Caroline Kellett

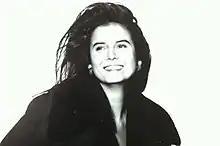
Caroline Kellett, pictured in "The Observer", December 1989

Caroline Kellett (1960 - 26 August 2014), usually known just as Kellett, was a British journalist who was fashion editor of "Tatler" and held a number of other positions in British fashion journalism.